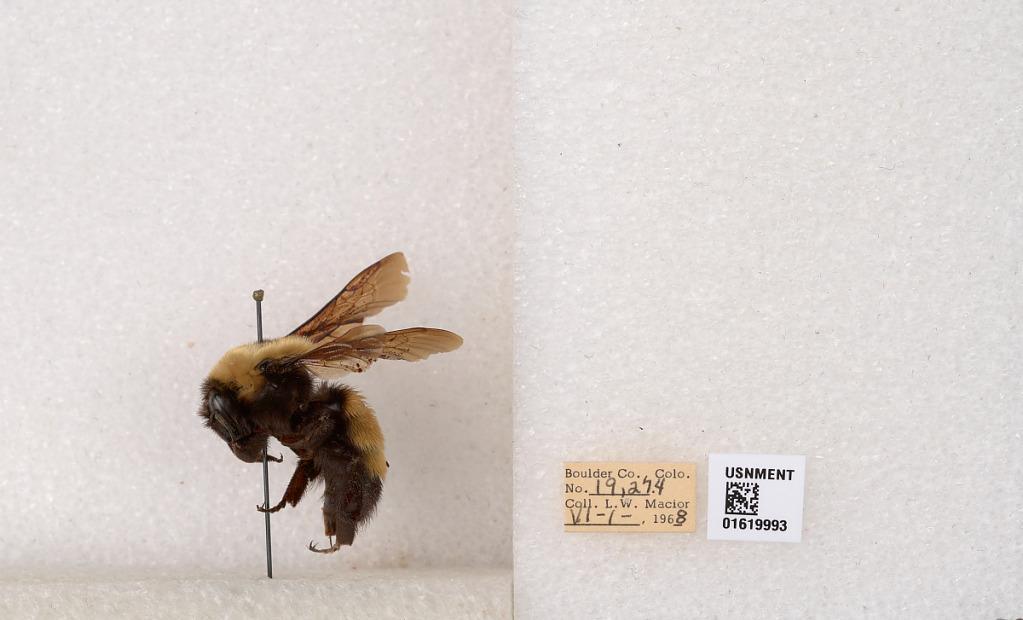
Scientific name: Bombus (Bombus) nevadensis Cresson